Edmund Weil

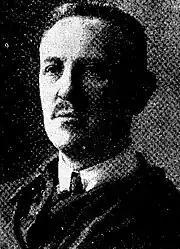

Edmund Weil (16 April 1879 – 15 June 1922) was a German Bohemian bacteriologist. He is best known for the Weil–Felix test used in the diagnosis of rickettsial infections. He conducted this research during World War I and died from an accidental typhus infection in his laboratory.